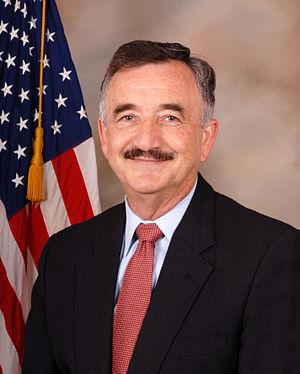
Ciro Davis Rodriguez est un homme politique américain né le 9 décembre 1946 à Piedras Negras. Membre du Parti démocrate, il est à plusieurs reprises élu du Texas à la Chambre des représentants des États-Unis.